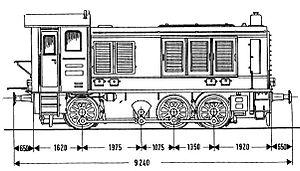
Plan du locotracteur SNCF Y 50100.
Les Y 50100 furent une courte série de dix locomoteurs de la SNCF.
Les WR 360 C 14 sont une série de locotracteur diesels construits à partir de 1937 par l'industrie allemande à destination de la Wehrmacht pour la traction de pièces d'artillerie.